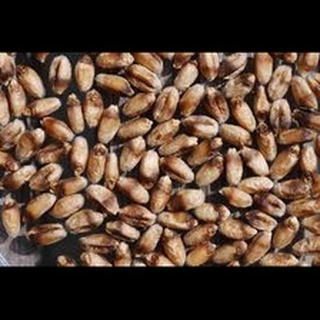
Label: wheat_smut